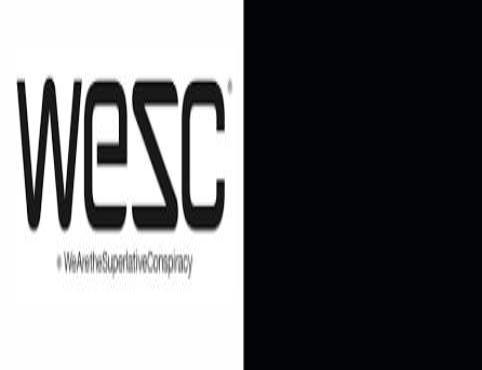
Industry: Clothes